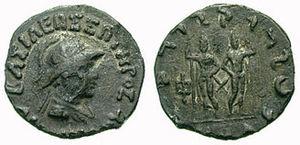
Agathocléia Theotropos est une reine indo-grecque qui règne sur le nord de l'Inde de 110 av. J.-C. environ jusqu'à 100 av. J.-C. environ, avec le titre de régente pour son fils Straton Ier.
L'expression royaumes indo-grecs correspond à une situation politique complexe sur un ensemble de territoires hellénistiques aux frontières imprécises et mobiles, qui correspondent actuellement en partie à l'Afghanistan, au nord du Pakistan et au nord-ouest de l'Inde. Ces royaumes dépendaient du royaume gréco-bactrien qui s'étendait au Nord de l'Afghanistan et dans le Sud de l'Ouzbékistan et du Tadjikistan actuels. Il s'agit des territoires indiens conquis par Alexandre le Grand, perdus presque totalement par Séleucos au profit du nouvel empire Maurya de Chandragupta Maurya en -304 et reconquis par les Gréco-Bactriens entre la fin du siège de Bactres en -206 et la mort d'Euthydème vers -200, à la faveur de la dislocation de l'empire Maurya et du retour de l'armée du roi séleucide Antiochos III vers l'ouest.
Apollophane Soter est un roi indo-grec qui règne dans l’Est et le centre du Pendjab, région actuellement partagée entre l’Inde et le Pakistan.